Cricket in Argentina

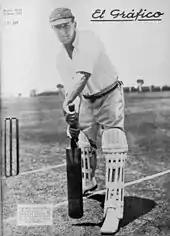
J.H. Paul, captain of the national team in 1925

A solid performance at the 2001 ICC Trophy in Canada ensured the world took note of Argentina's cricket potential, especially a stunning victory over Malaysia. The team's success at the Pepsi ICC World Cricket League Division 3 in Darwin, Australia in 2007 thrust this relatively unknown team further into the limelight, and although results have not been as positive since then in the higher reaches of Associate cricket – including a relegation campaign when hosting World Cricket League Division 3 in 2009 - Argentina is far and away the leading cricket nation in Latin America. Prior to the WCL Division 3 Series success of 2007, the Argentina national cricket team won the ICC Americas Division 2 Tournament in 2006. Argentina and Argentina "A" teams have traditionally been a force at South American Championships and it also maintained its status in the top-flight of a tough Americas Division One section – that also features the likes of Canada and USA - during the latest tournament that took place from 27 May – 7 June 2010 in Bermuda.